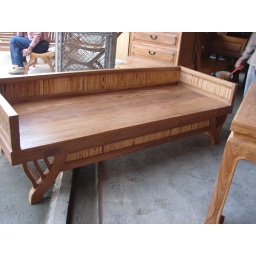
teakwood howdah sofa chair by T Furniture (THAILAND)